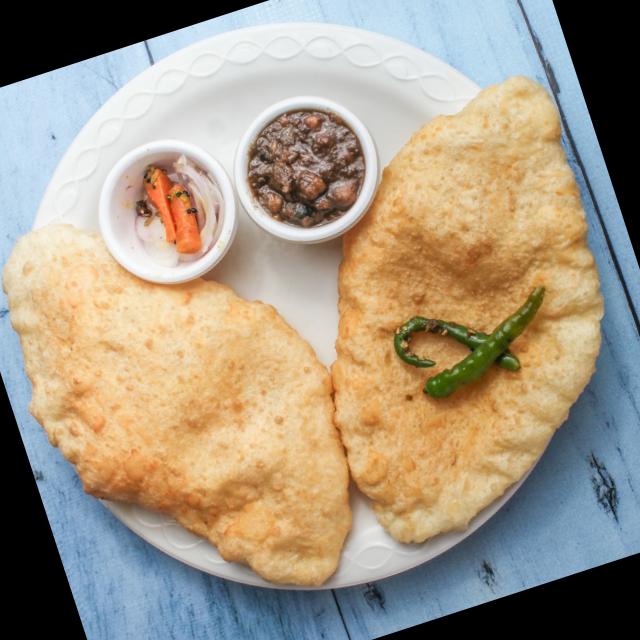
Dish: chole_bhature